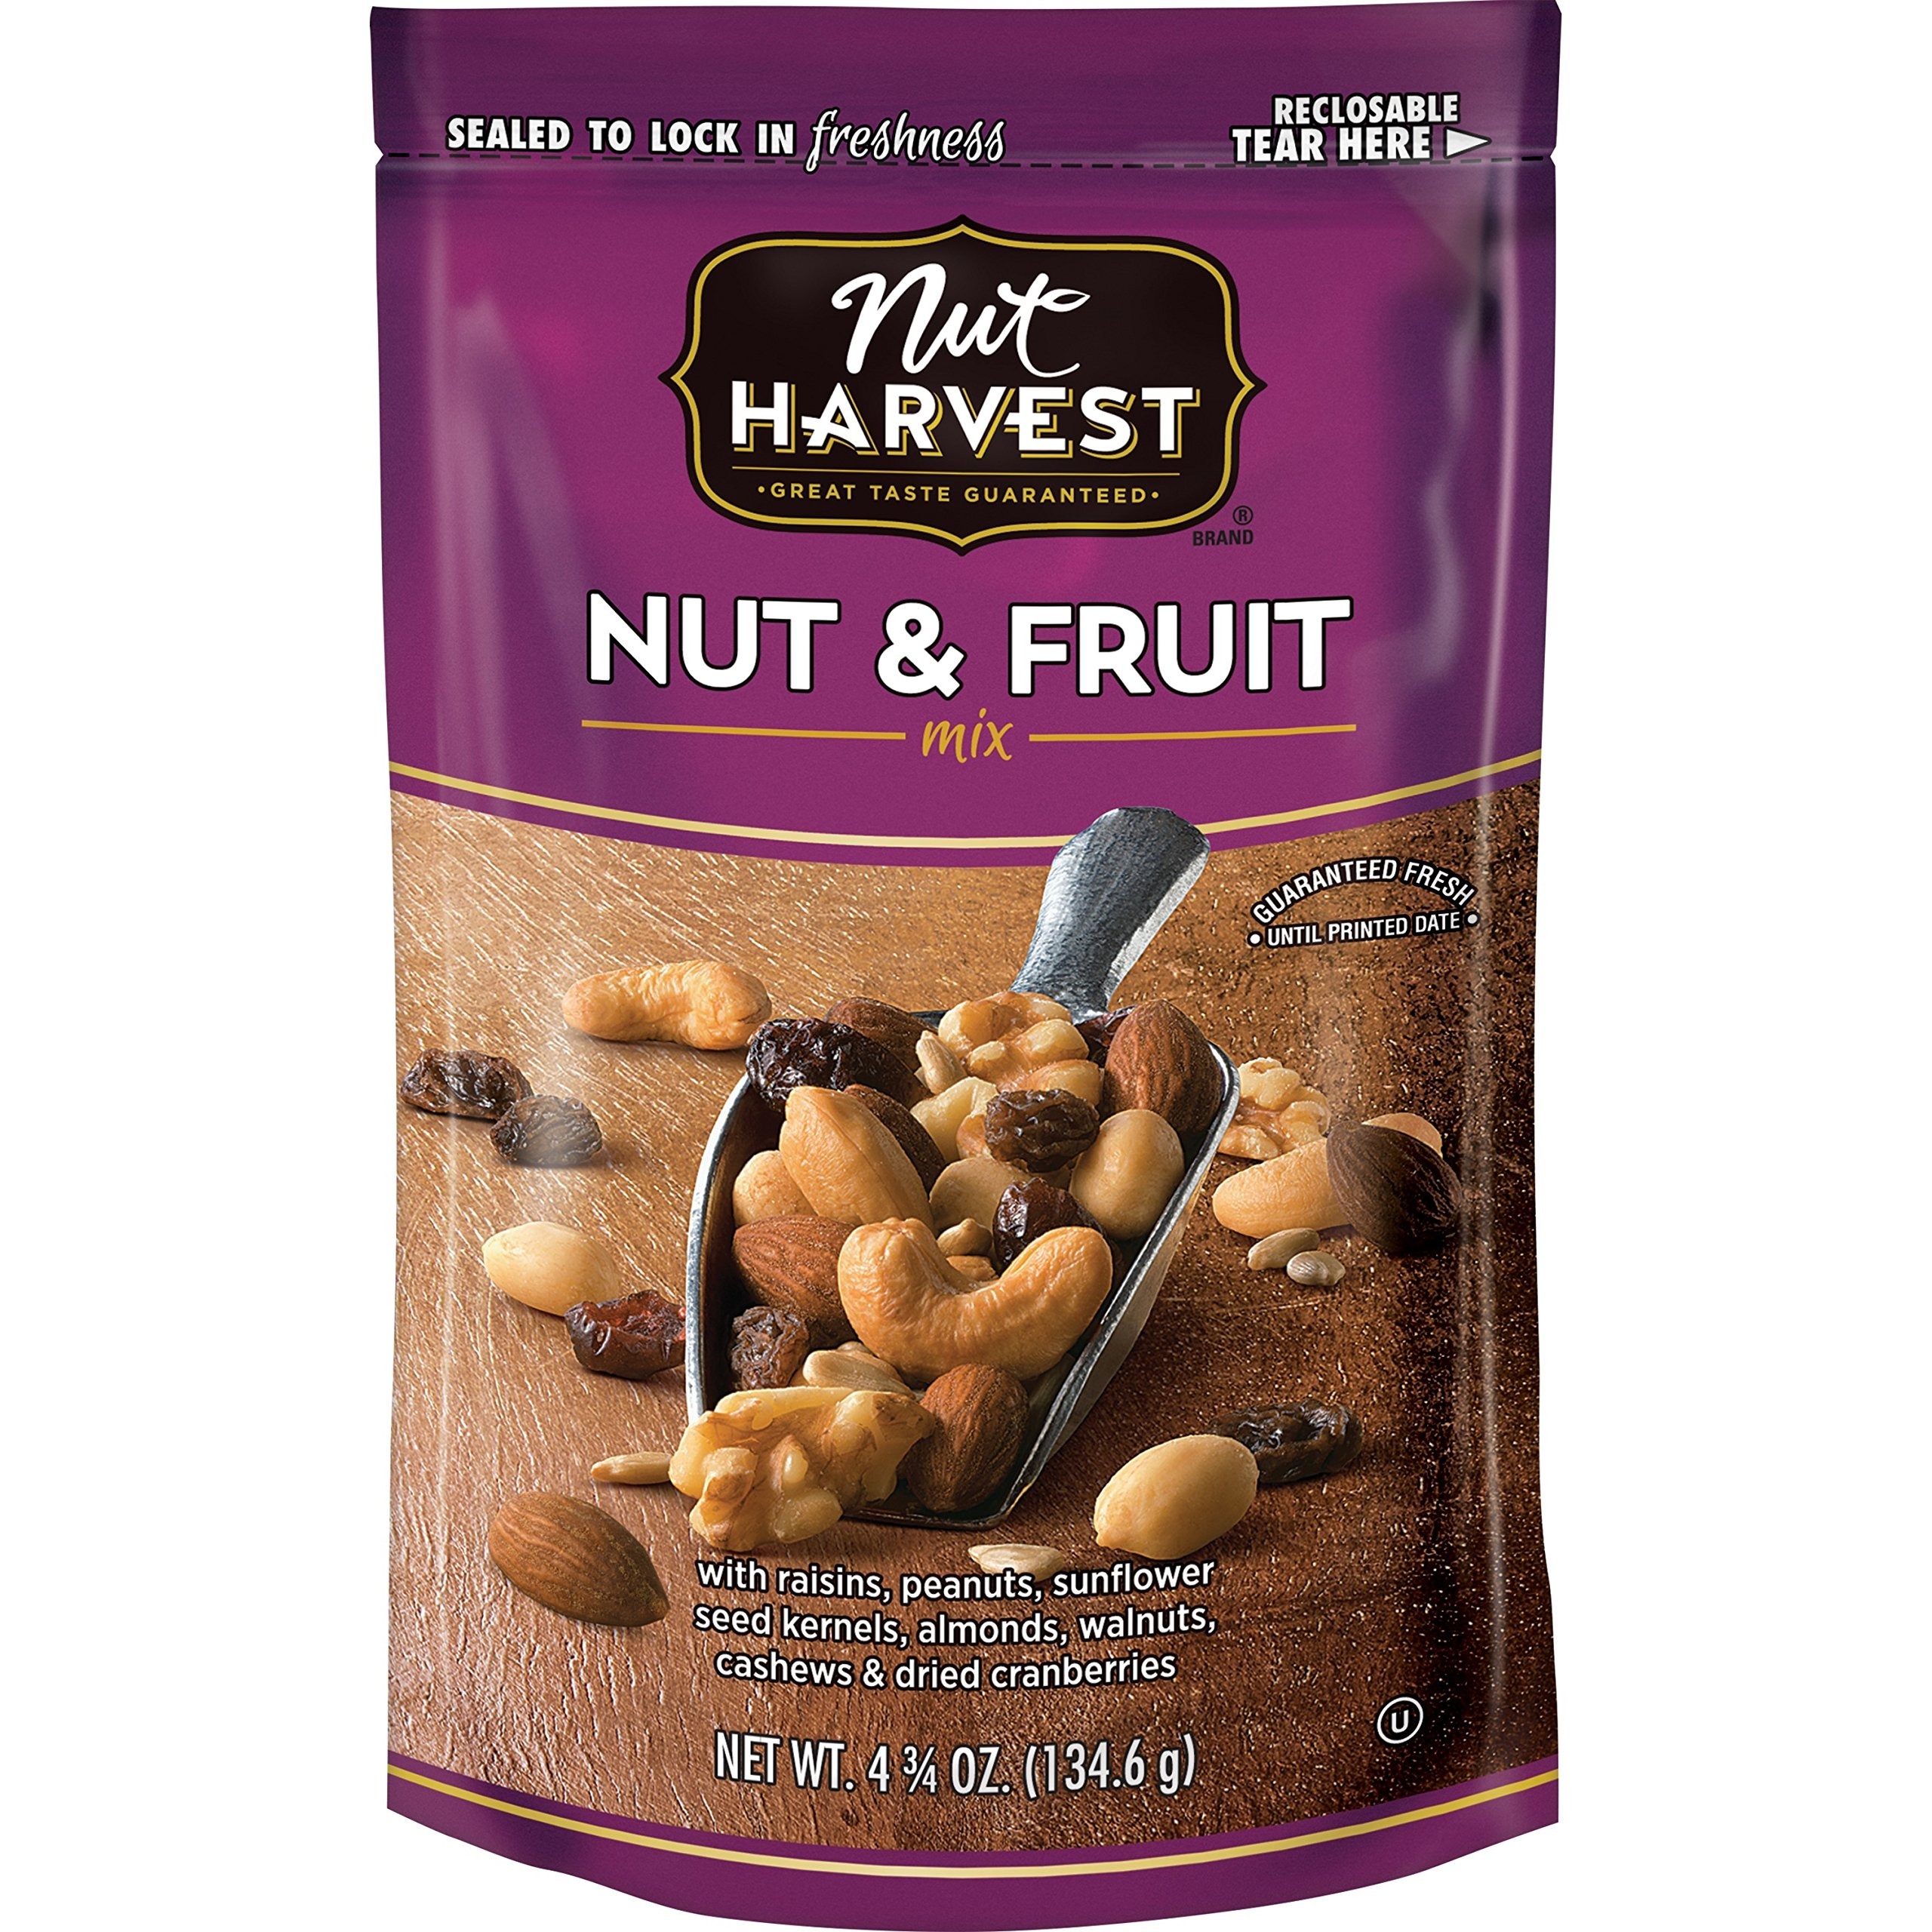
Item Name: Nut Harvest Fruit & Nut
Bullet Point 1: Includes 1 (4.75oz) bag of Nut Harvest Fruit & Nut Mix
Bullet Point 2: Mix includes raisins, peanuts, sunflower seed kernels, almonds, walnuts, cashews and dried cranberries
Bullet Point 3: Each batch is roasted and seasoned before they are sealed to lock in their fresh, great taste
Bullet Point 4: Perfect for enjoying at home, at work or on-the-go
Bullet Point 5: Allergy information: contains peanuts, almonds, walnuts, and cashews. This product is produced on equipment that makes other products containing peanuts other tree nuts
Value: 4.75
Unit: Ounce

Price: 5.92